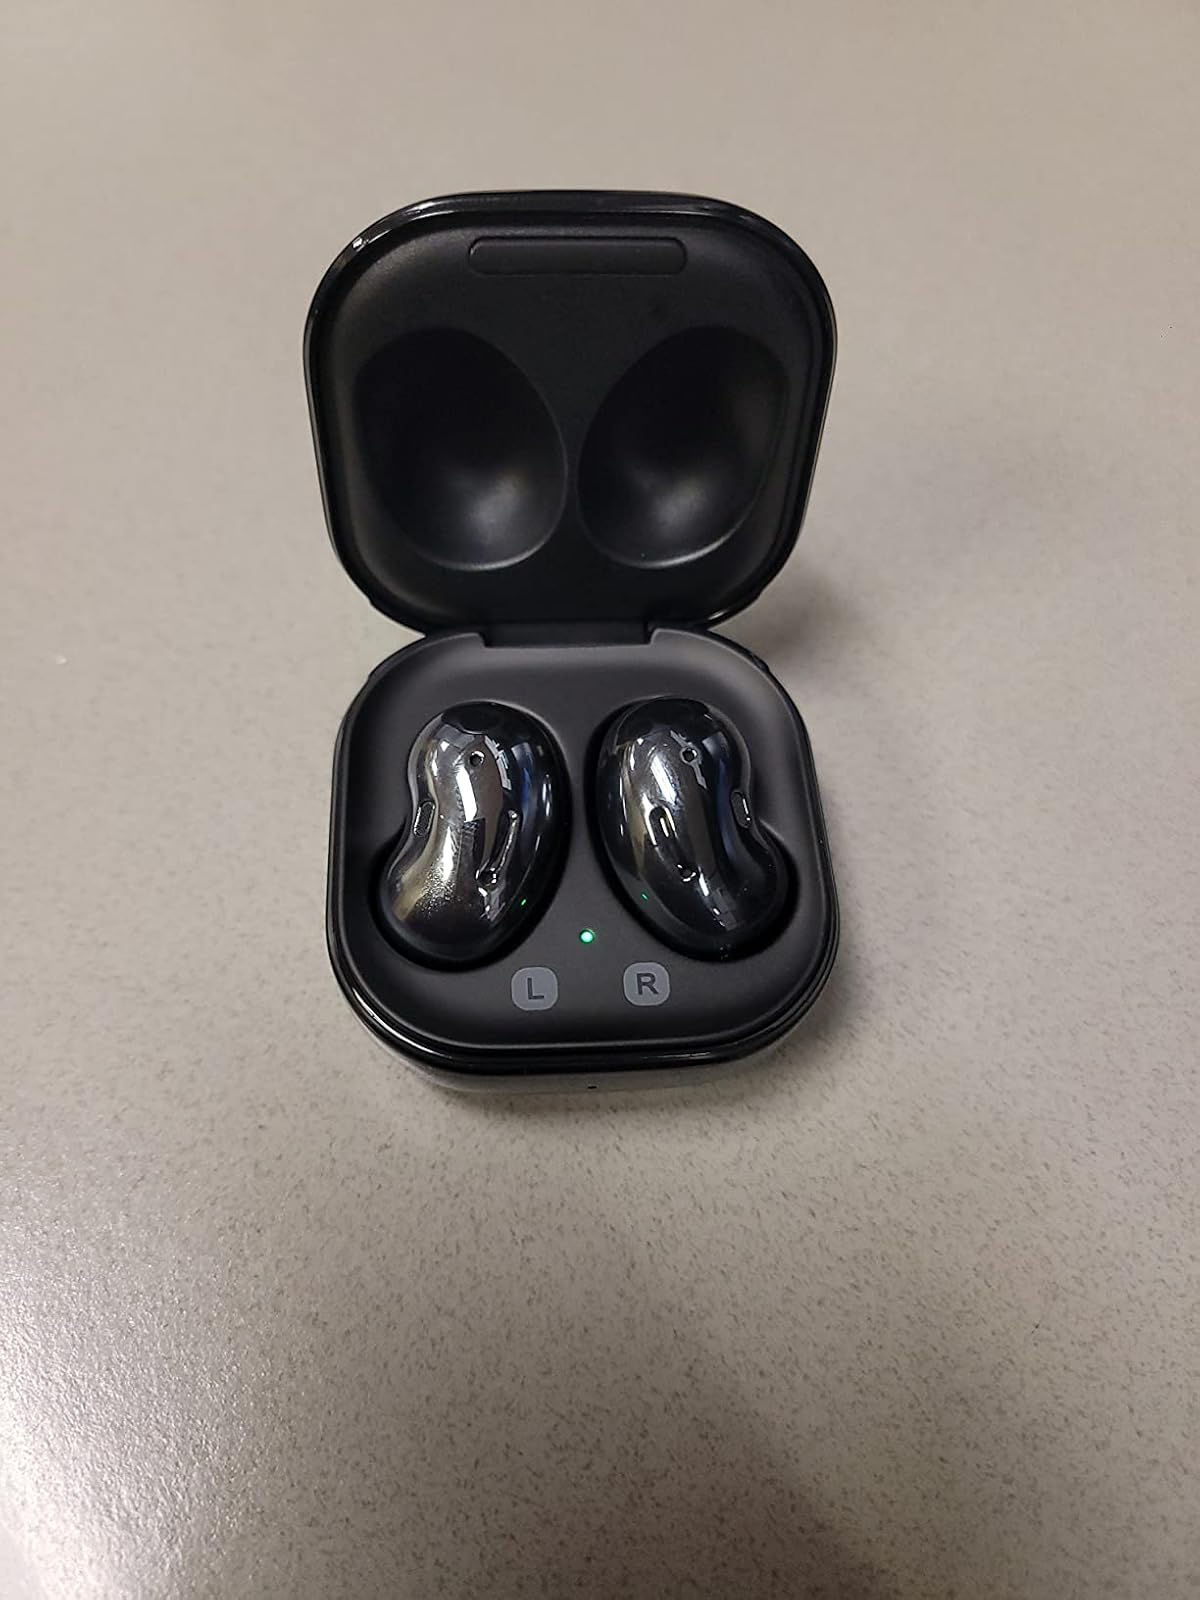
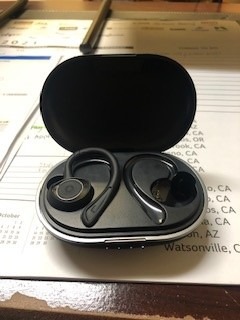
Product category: earbuds
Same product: no